Capital Pathway

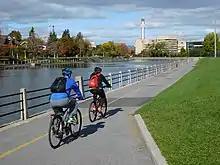
Cyclists riding on the Rideau Canal Pathway

The most well known of all the sections of the Capital Pathway is the Rideau Canal section. Its downtown location attracts tourists and residents, frequently used for walking, cycling, and running. It continues to be popular in the winter, as the Rideau Canal is widely known as one of the longest skating rinks in the world, with 6 to 8 km of skatable surface on most days in January.